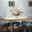
Label: table